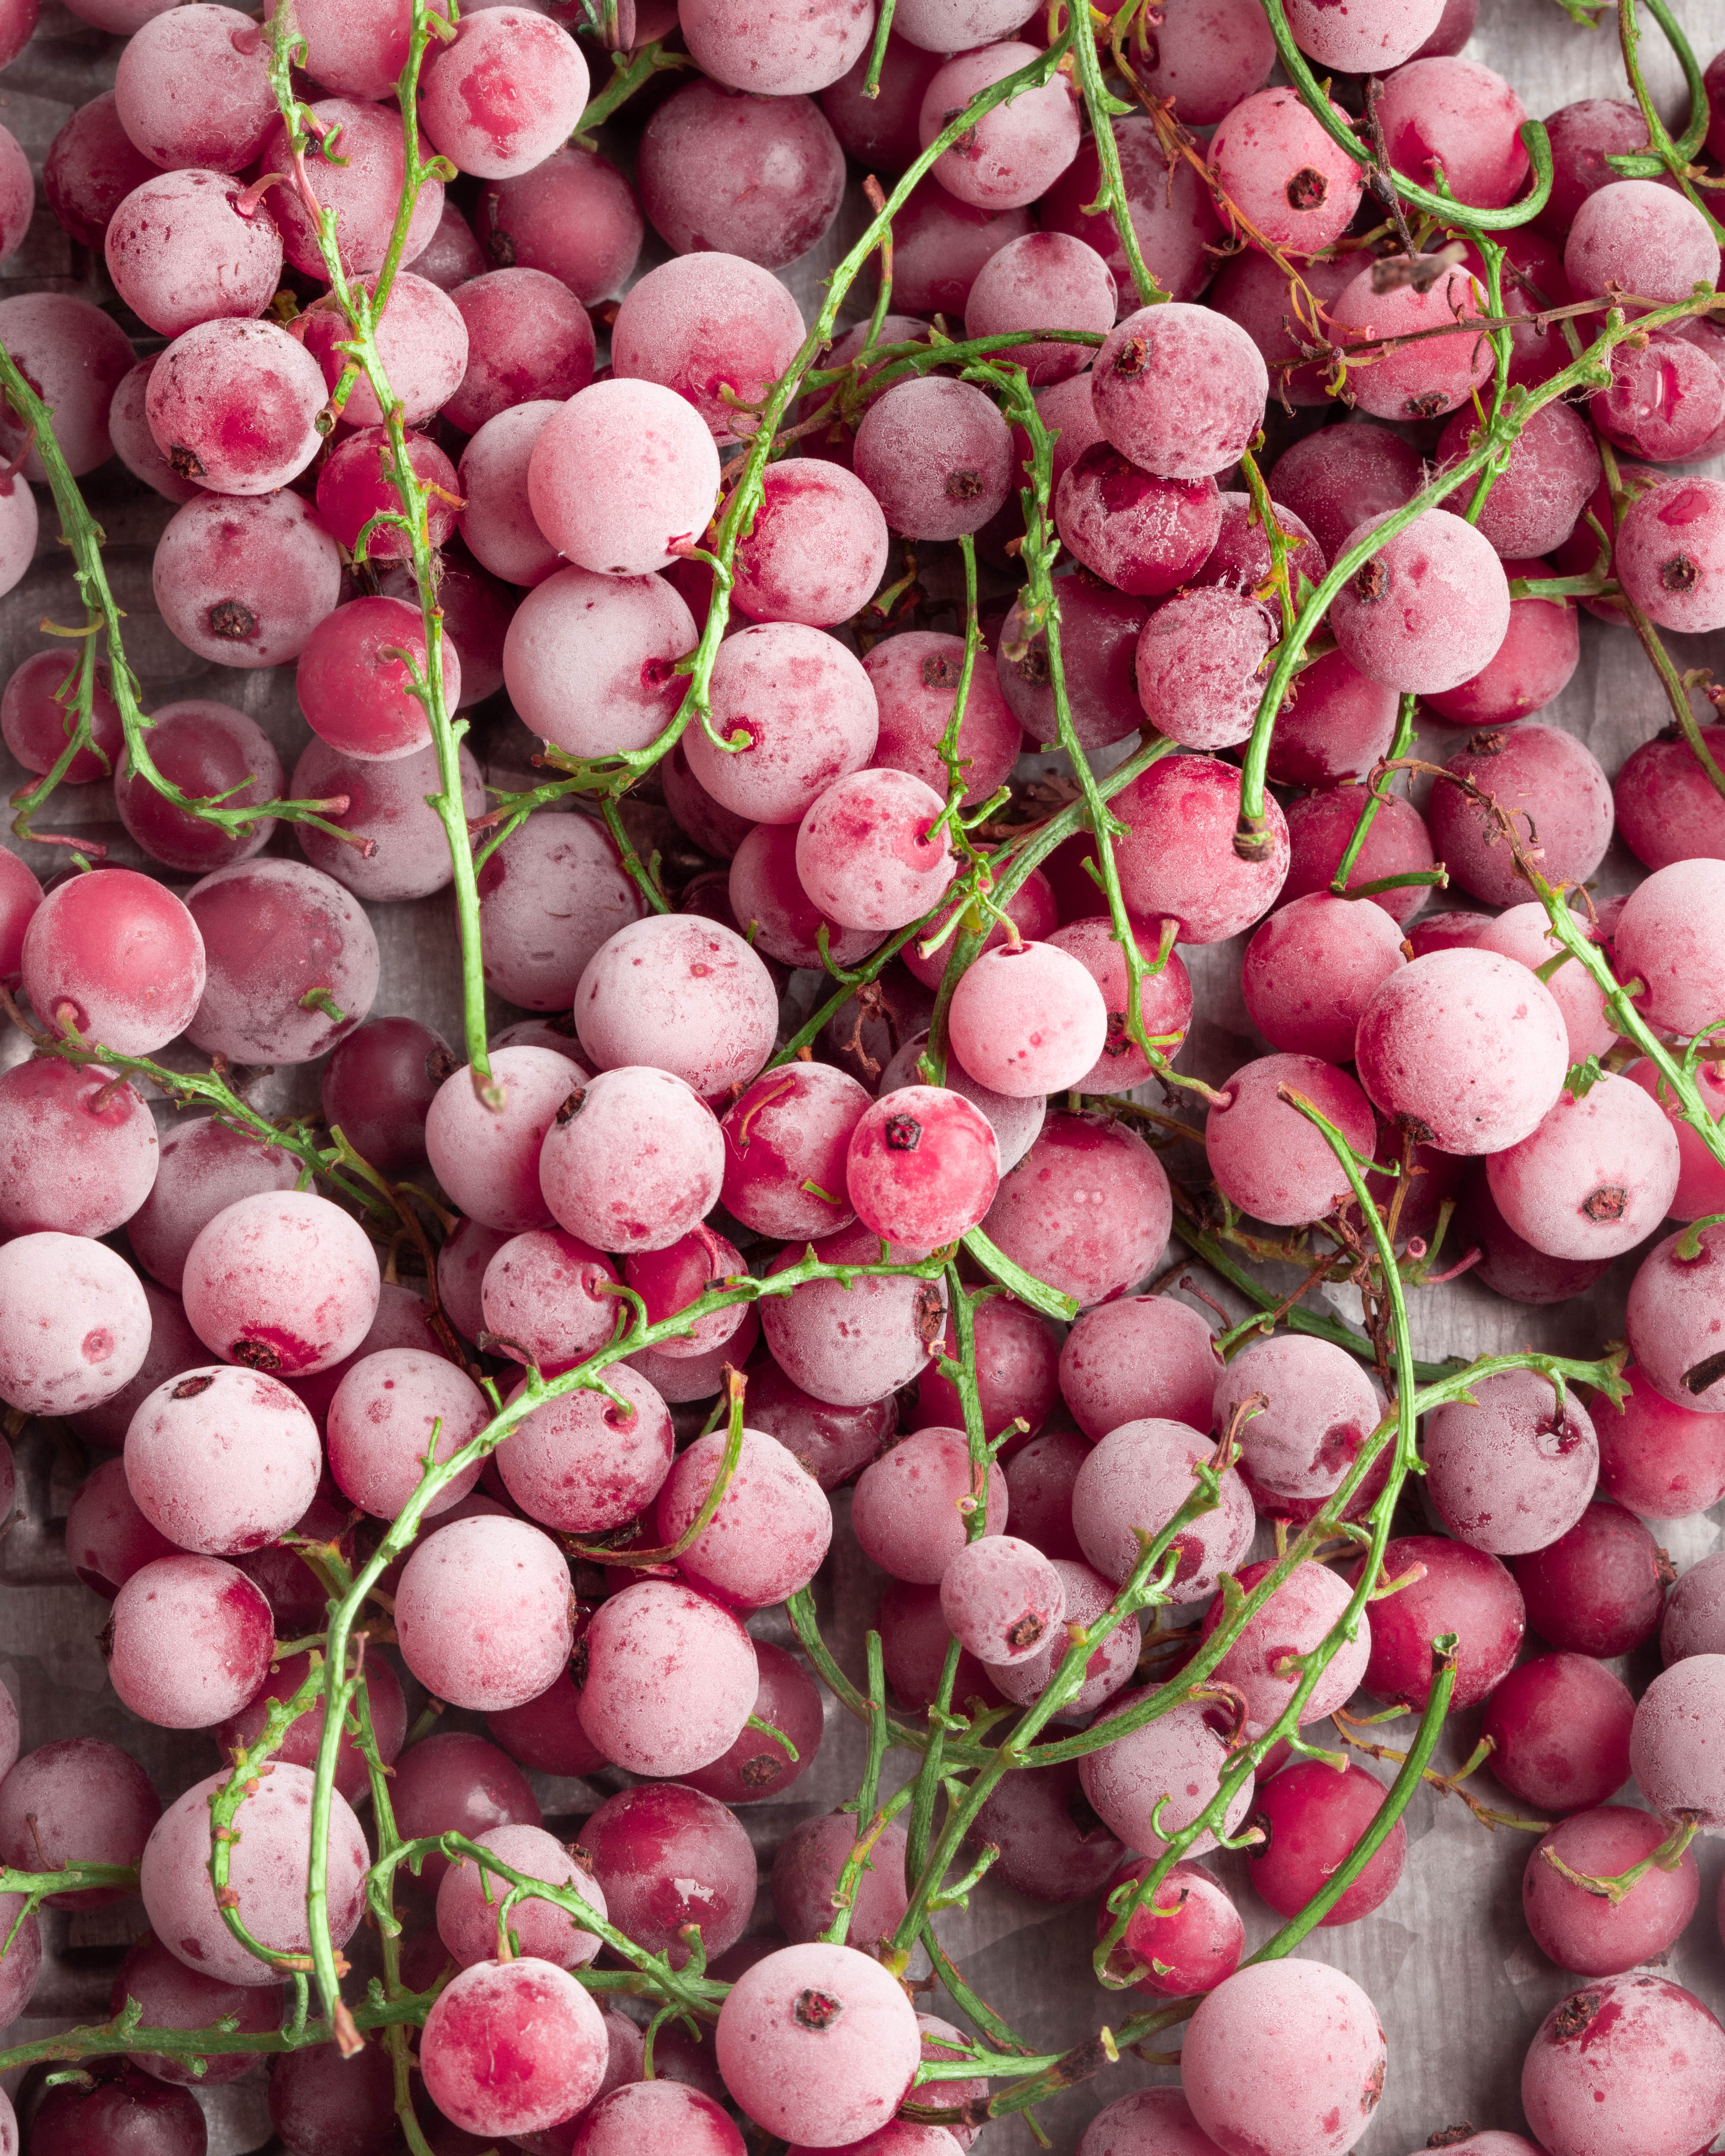
food, plant, fruit, natural foods, staple food, whole food, produce, local food, vegetable, flowering plant, superfood, magenta, rose family, vegan nutrition, marketplace, ingredient, malus, radish, accessory fruit, beet, rose order, annual plant